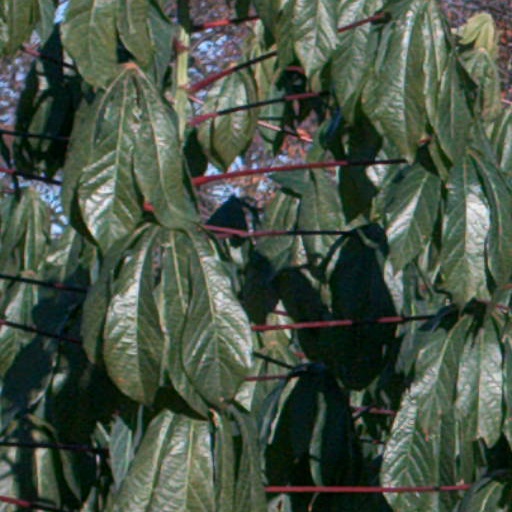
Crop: cassava